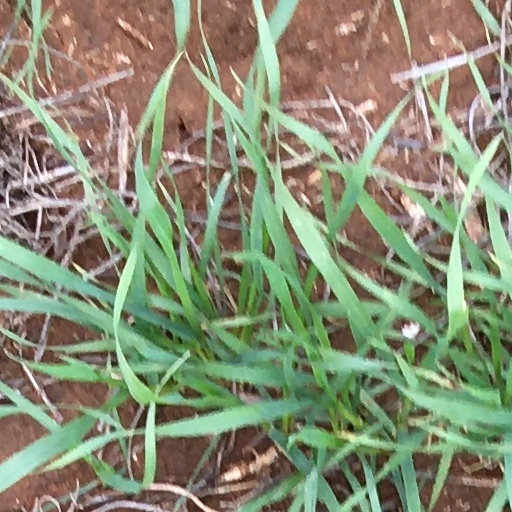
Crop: wheat